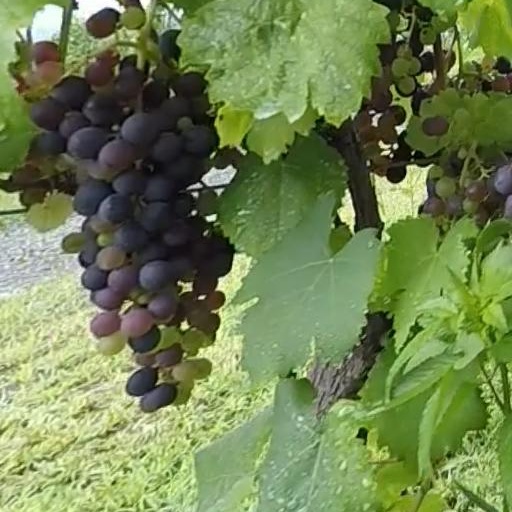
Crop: grape